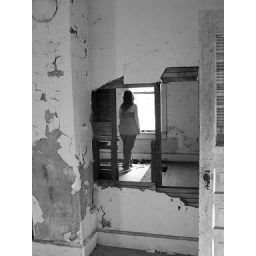
Theres a large hole in the wall between the bedroom and the kitchen...crazy.